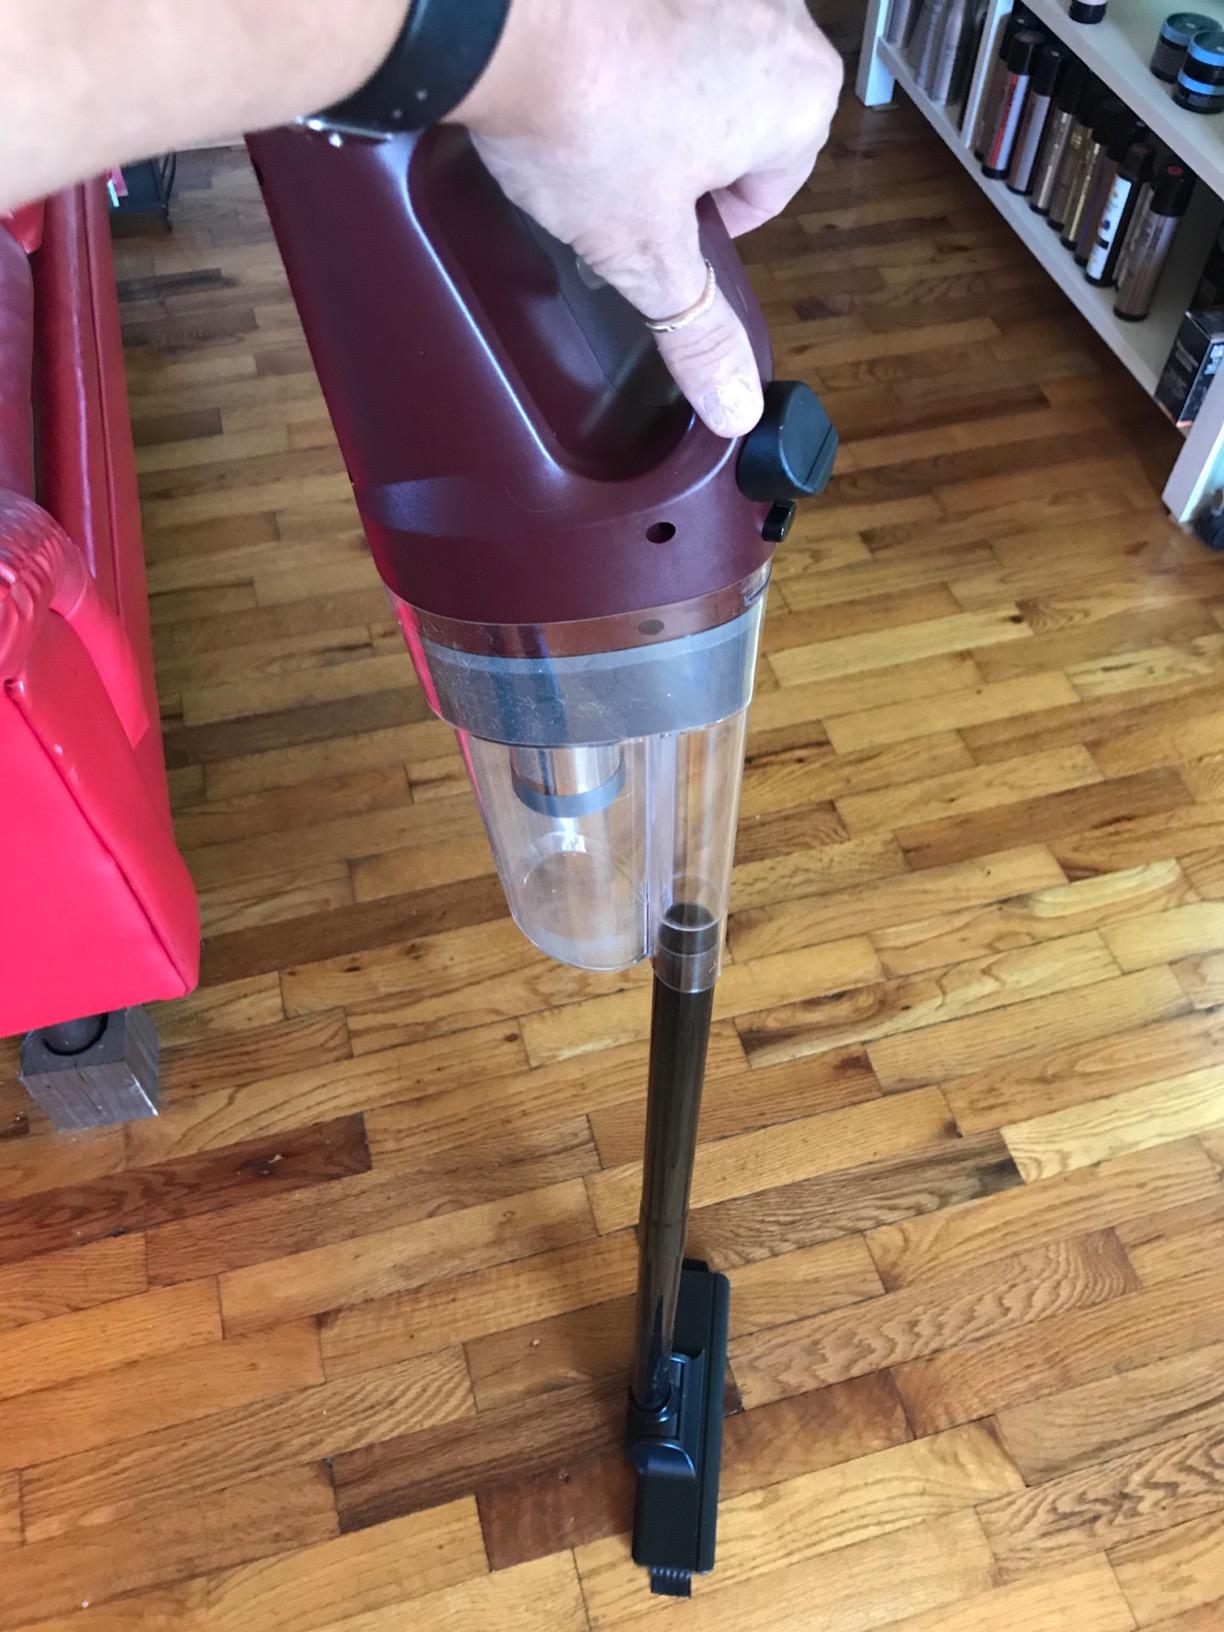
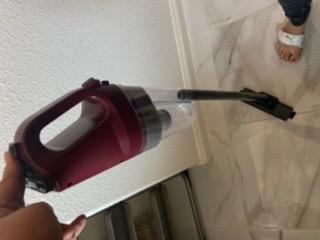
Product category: items_vacuum
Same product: yes